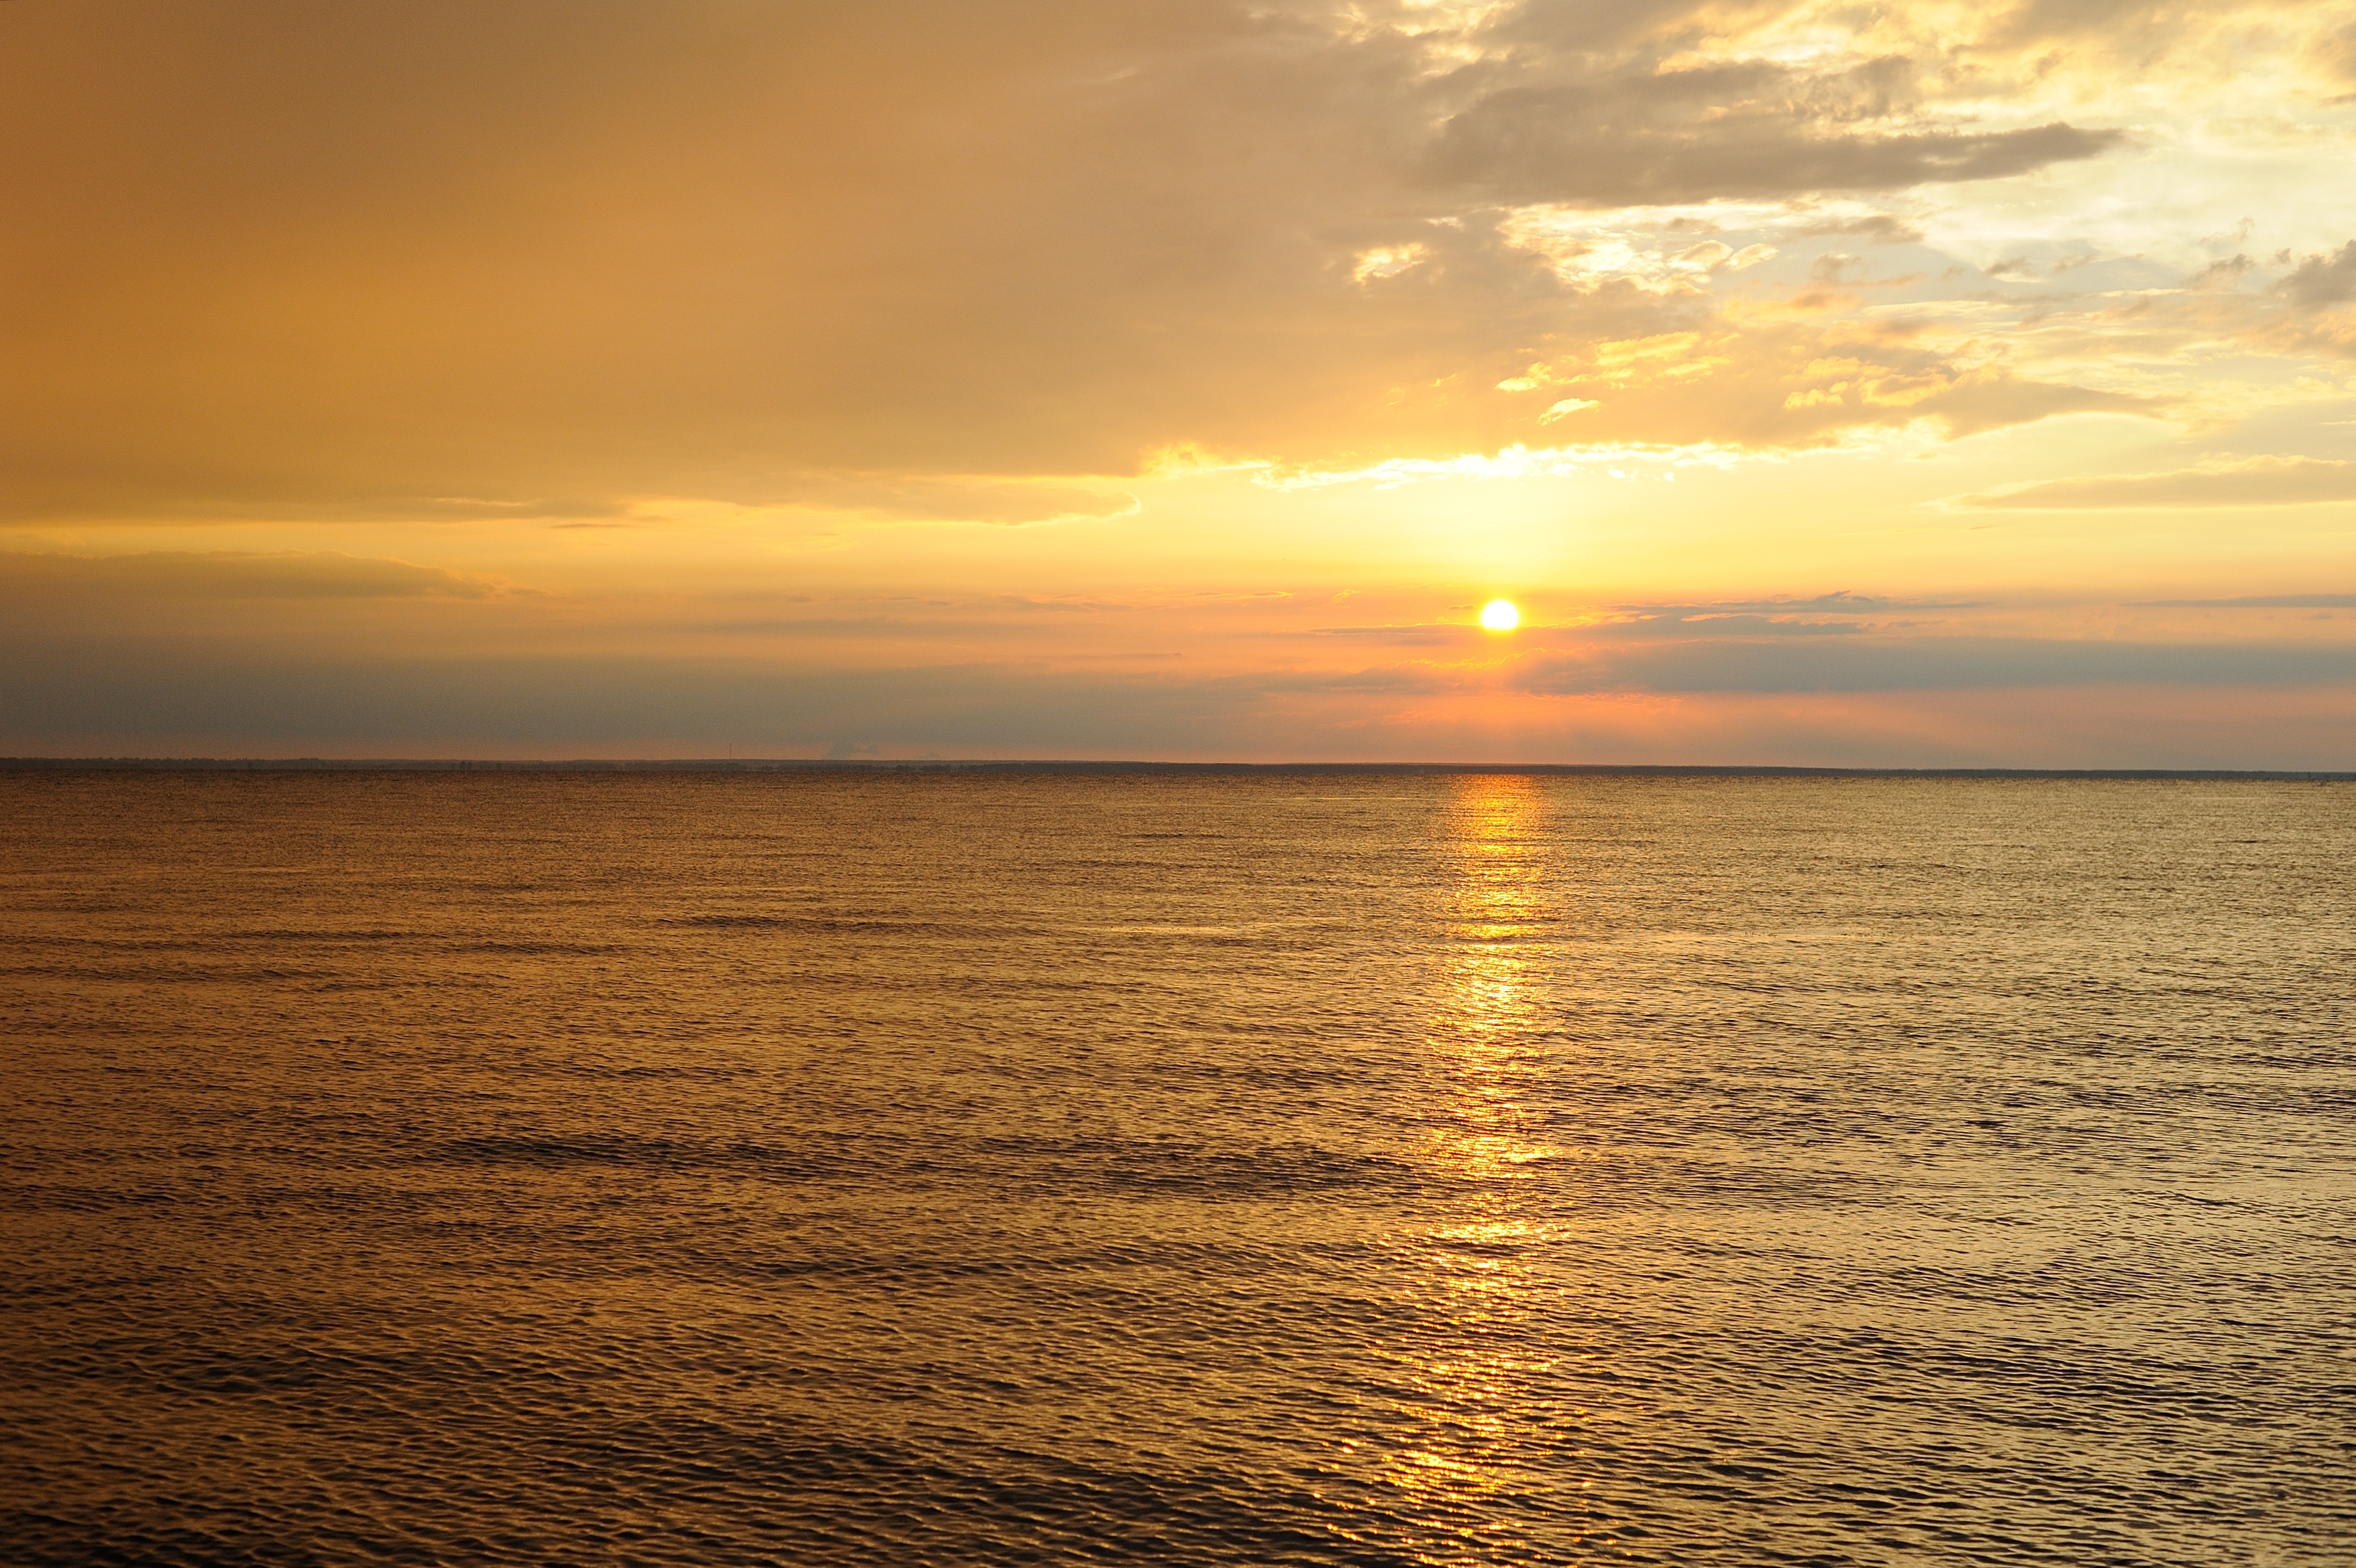
beach, landscape, sea, coast, ocean, horizon, cloud, sun, sunrise, sunset, sunlight, morning, shore, wave, dawn, dusk, evening, reflection, body of water, ukraine, afterglow, evening on the sea, red sky at morning